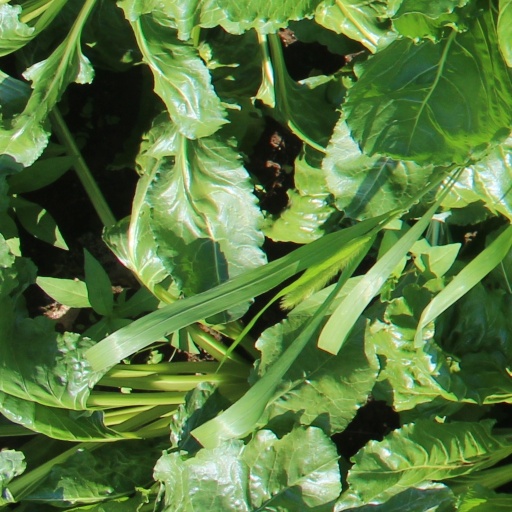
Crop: sugar beet